Yodo Line

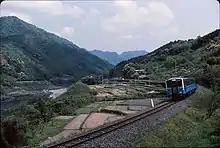
Yodo Line between Tōkawa and Hage Stations

In 1941, the line was re-gauged to , the section between Uwajima and Muden replaced by a new route, Kita-Uwajima became the line's starting point and Takagushi and Mitsuma stations on the old section were closed.